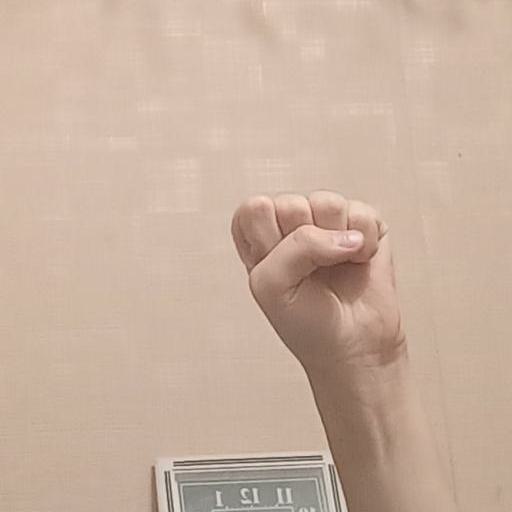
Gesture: fist